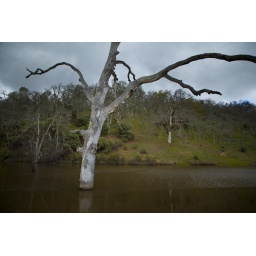
Yeah! Creepy tree in water FTW! &lt;b&gt;Strobist info:&lt;/b&gt; 580EX II bare at full power camera right. 285VH bare at full camera left